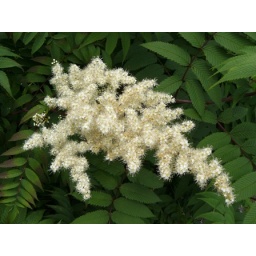
white in green